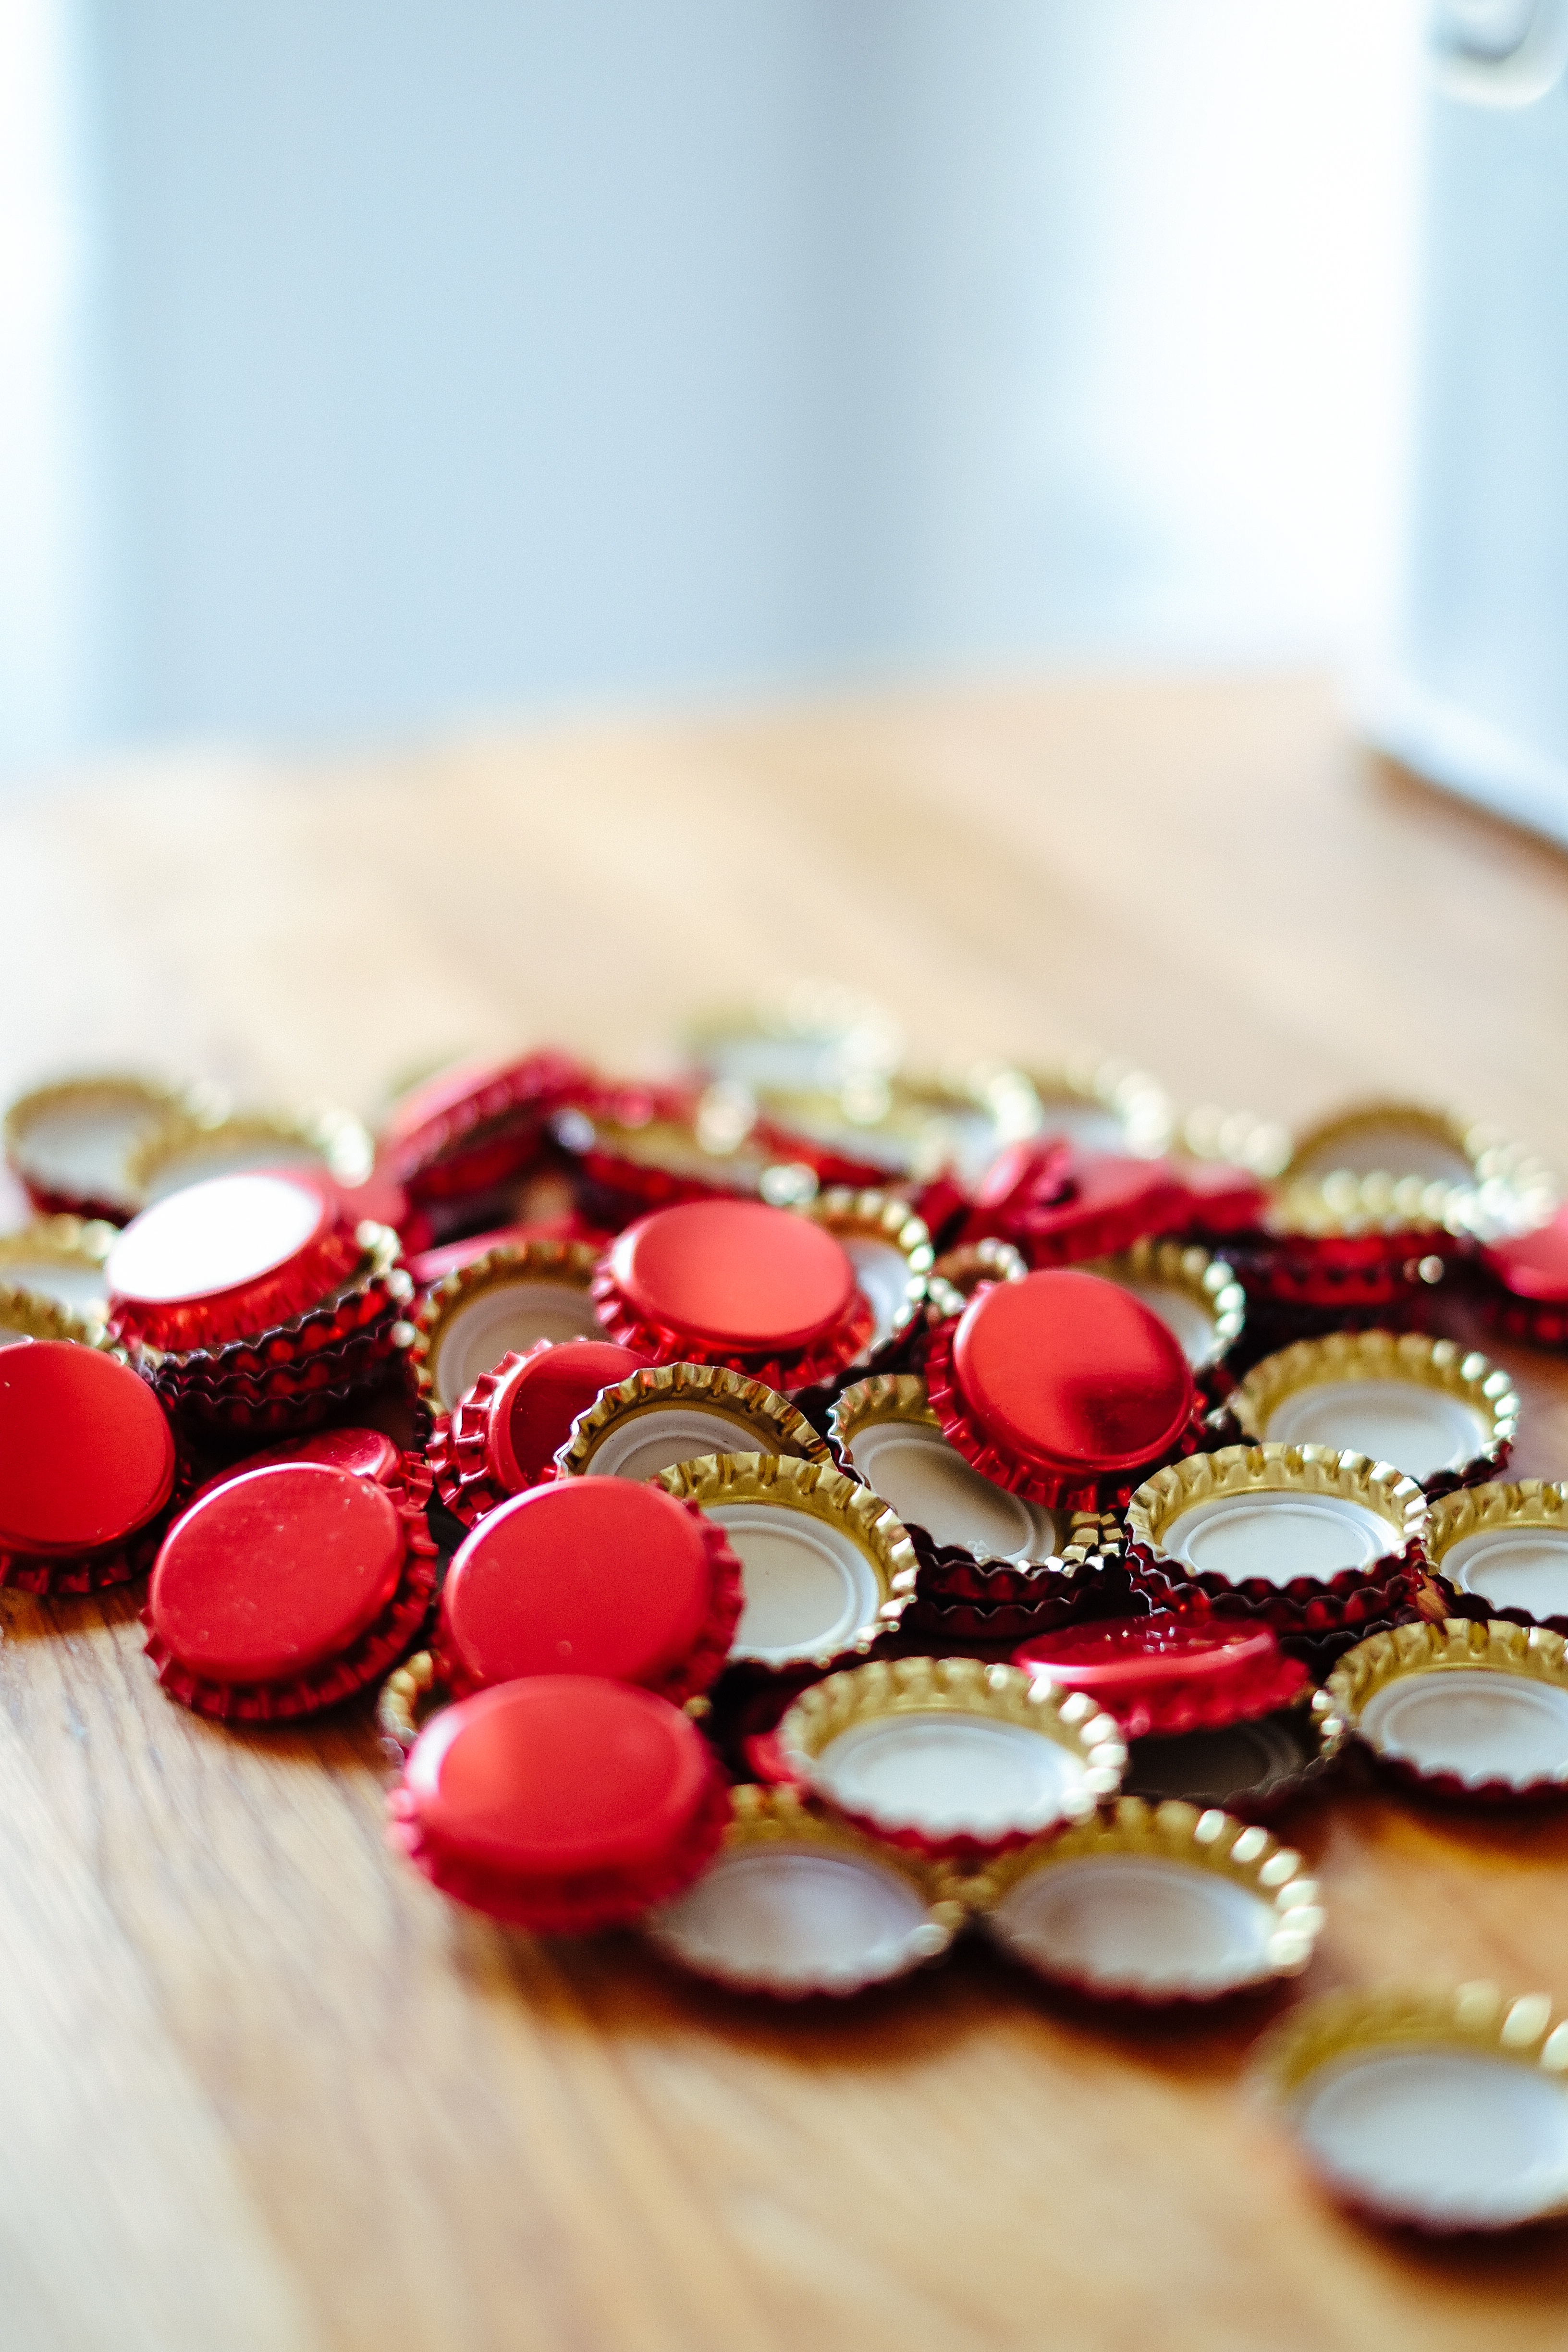
flower, petal, food, red, produce, pink, bead, necklace, bracelet, jewellery, art, sweetness, fashion accessory